Eorpa (genus)

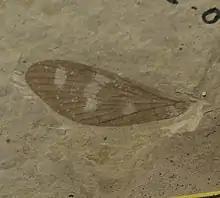
"Eorpa" sp. possibly "E. ypsipeda"

"E. elverumi" has a forewing that is light in color to largely hyaline, with a darker tone to the pterostigmal region. The species is distinct from the sister species in that it lacks the 4th and 5th forks of the subcubital veins, which the other two species have. Also the wing has a number of crossveins that connect the Ms vein to the CuA.